Tom Swift

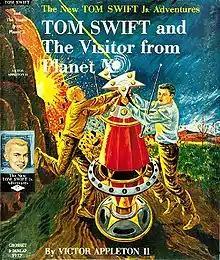
Cover of "Tom Swift and the Visitor from Planet X" (1961), from the Tom Swift, Jr. Adventure Series

The Tom Swift books have been credited with assisting the success of American science fiction and with establishing the edisonade (stories focusing on brilliant scientists and inventors) as a basic cultural myth. Tom Swift's adventures have been popular since the character's inception in 1910: by 1914, 150,000 copies a year were being sold and a 1929 study found the series to be second in popularity only to the Bible for boys in their early teens. By 2009, Tom Swift books had sold more than 30 million copies worldwide. The success of Tom Swift also paved the way for other Stratemeyer creations, such as The Hardy Boys and Nancy Drew.